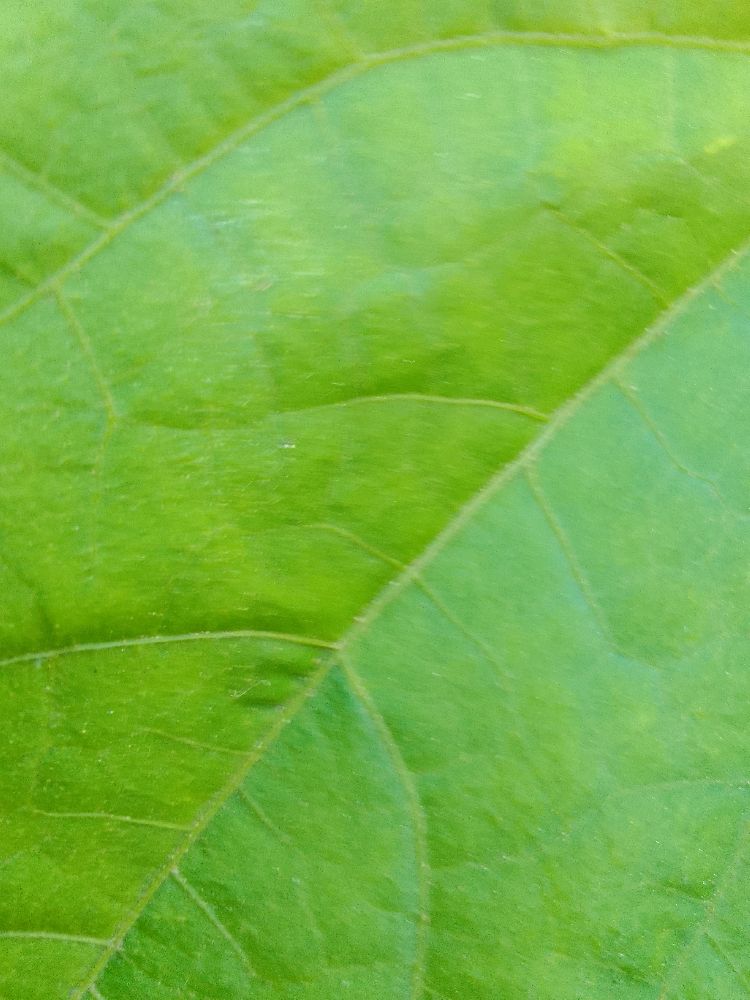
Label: healthy